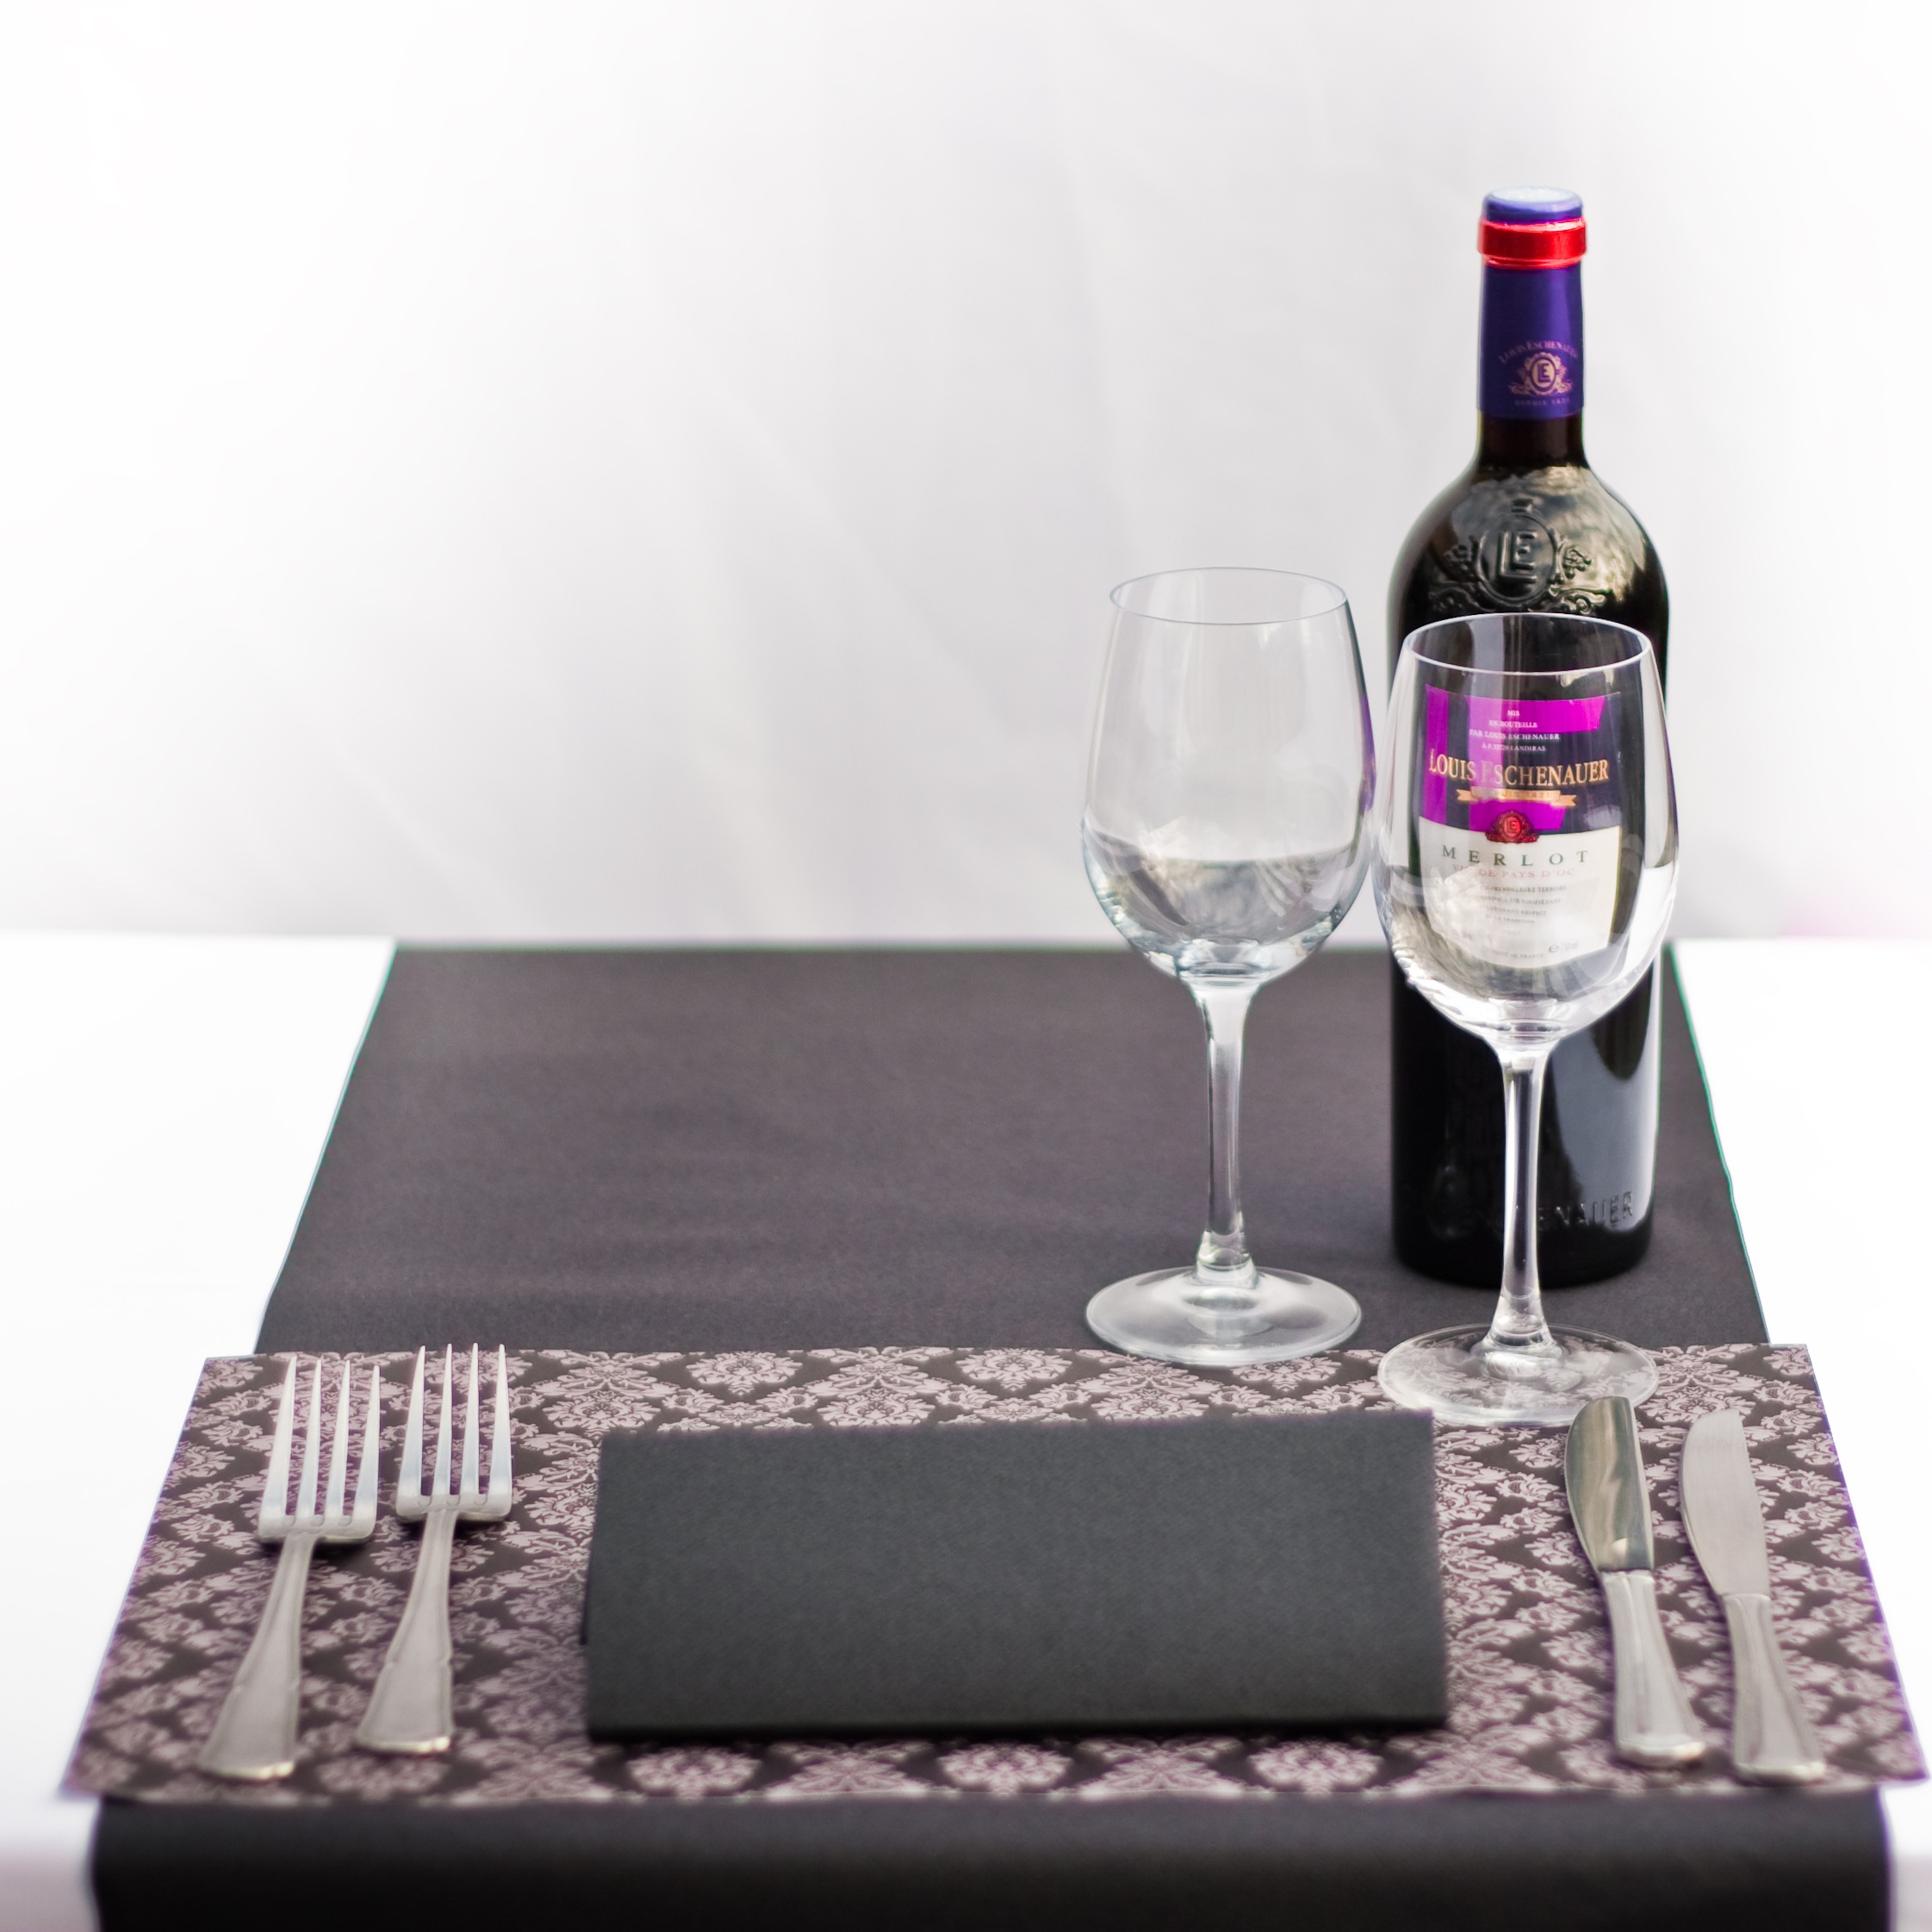
table, wine, glass, atmosphere, drink, bottle, wine bottle, glass bottle, brand, party, liqueur, alcoholic beverage, distilled beverage